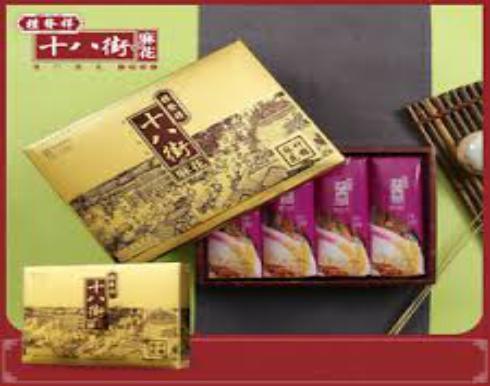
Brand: GuiFaXiangShiBaJie
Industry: Food